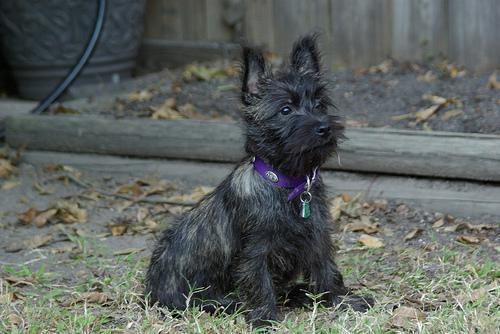
cairn